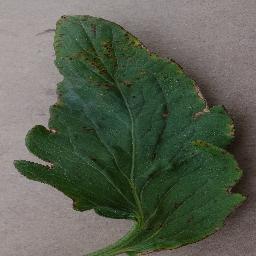
Label: Tomato___Bacterial_spot